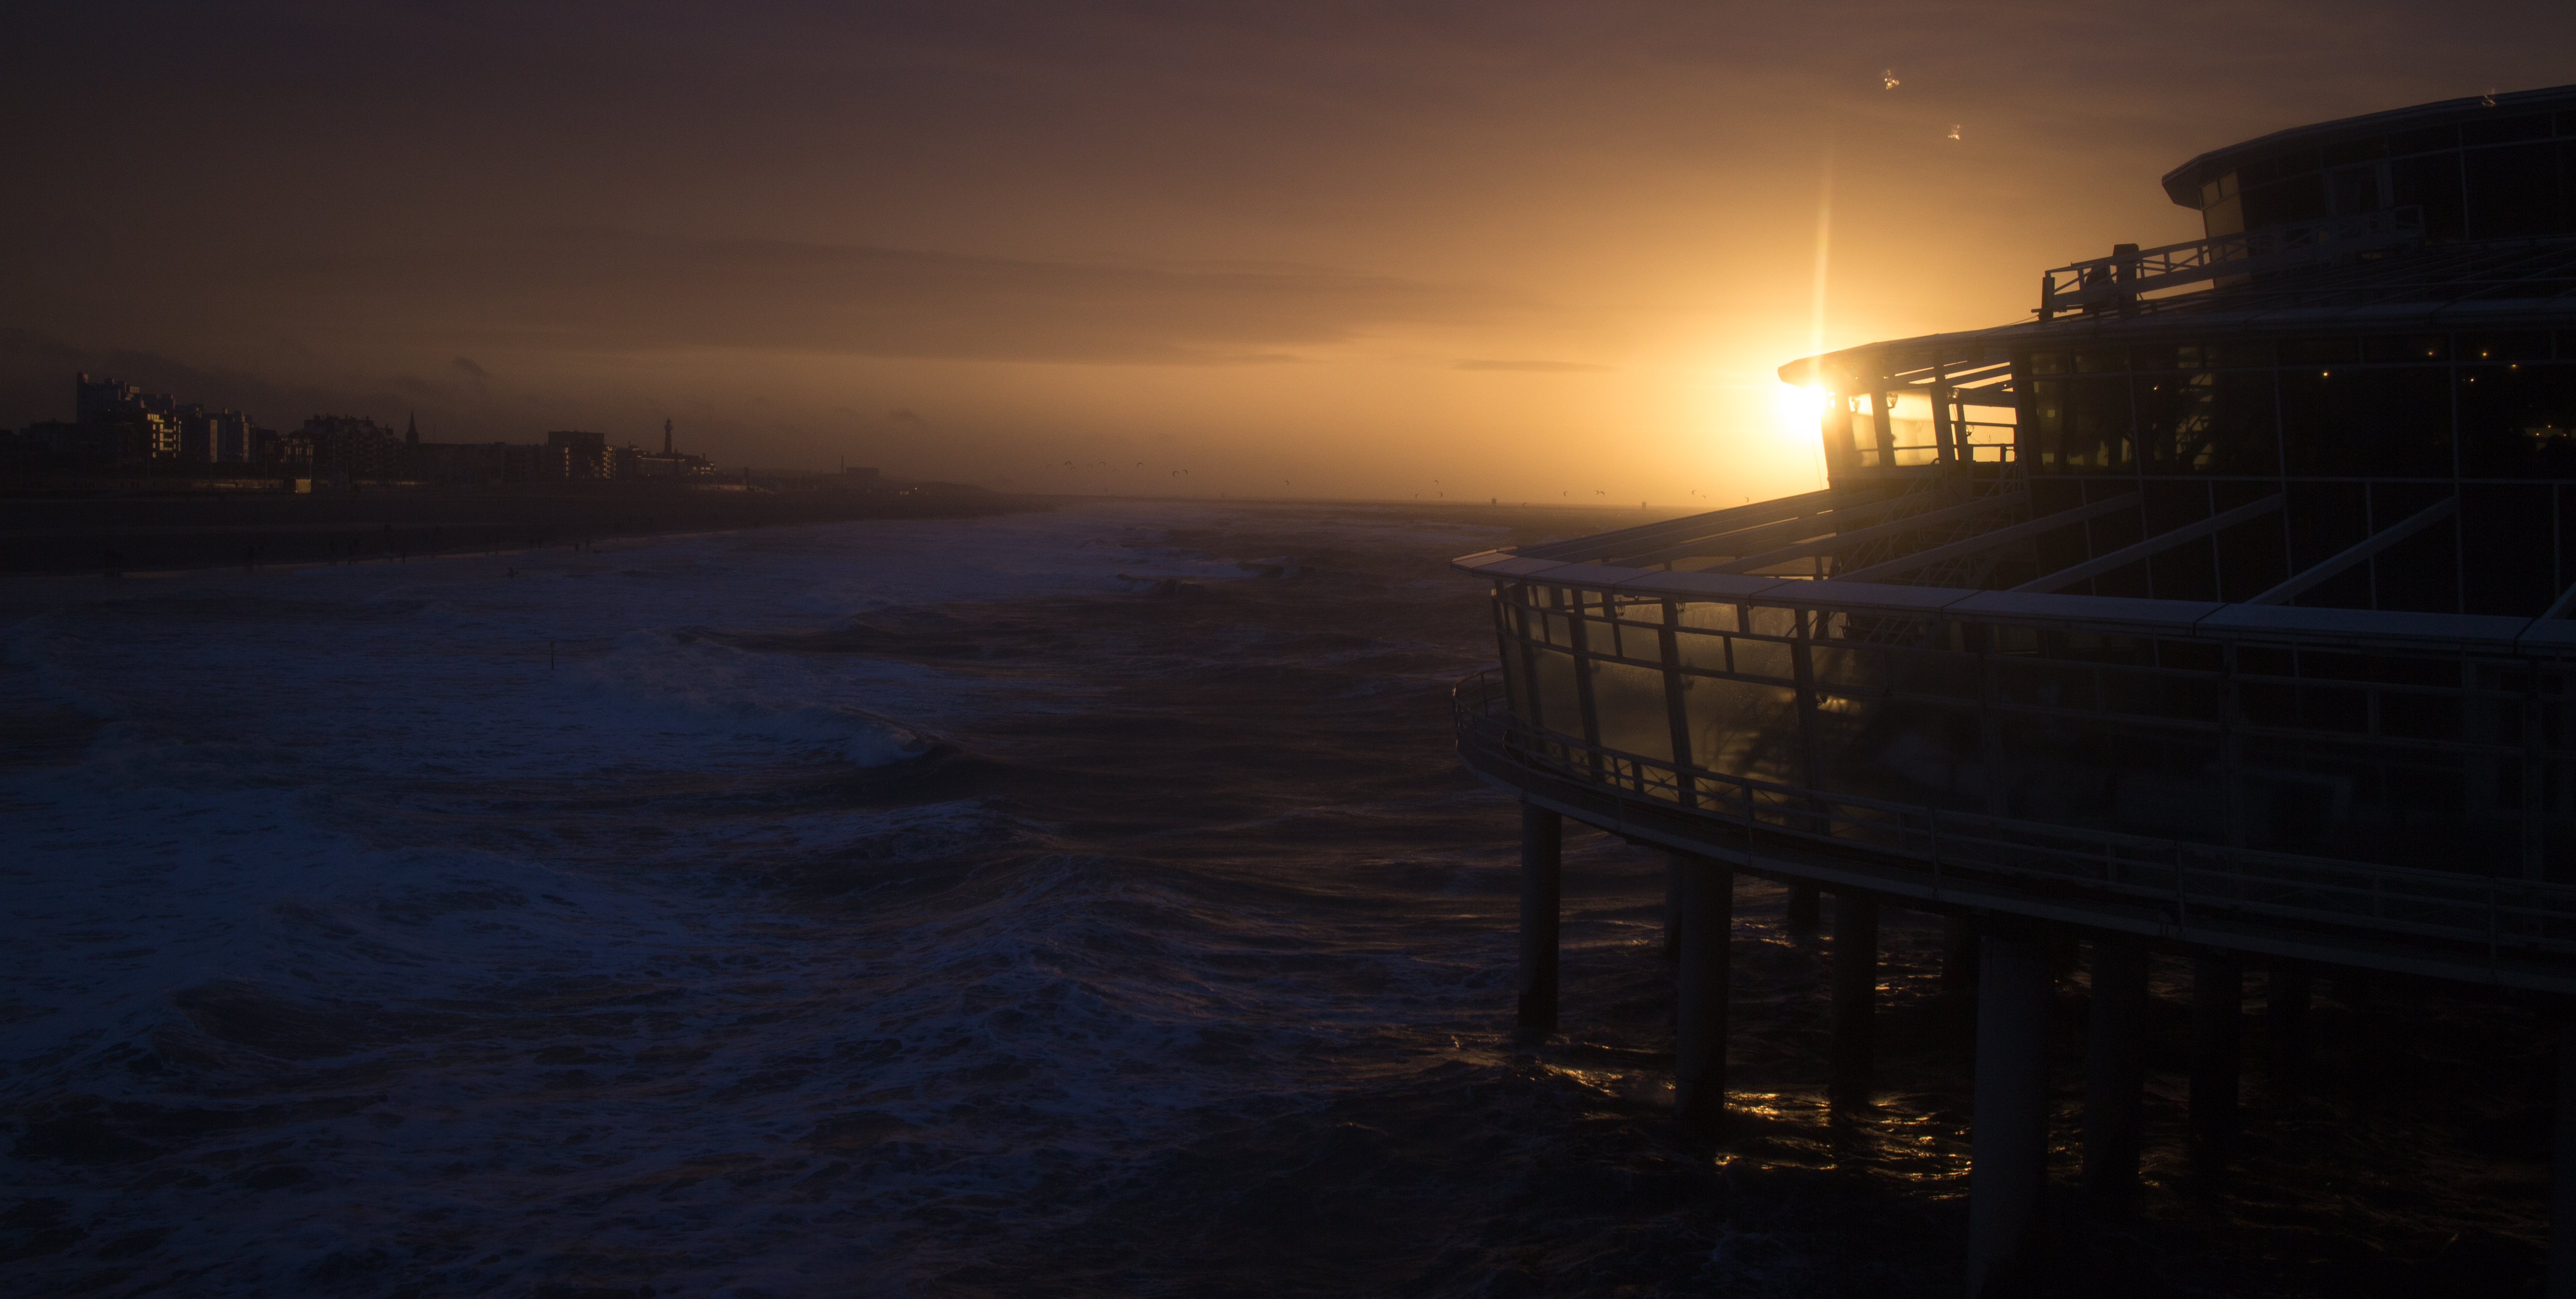
beach, sea, coast, ocean, horizon, light, sunrise, sunset, night, sunlight, morning, shore, dawn, city, pier, river, dusk, evening, reflection, canon, weather, harbor, darkness, waterway, holland, hague, zuid, eosm, strand, scheveningen, denhaag, depier, netherlands, paysbas, waves, flare, atmospheric phenomenon